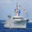
Label: ship